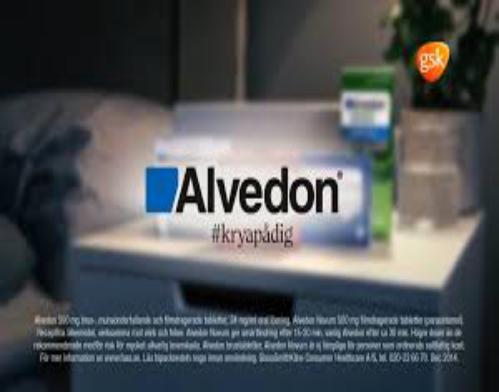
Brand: alvedon
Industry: Medical